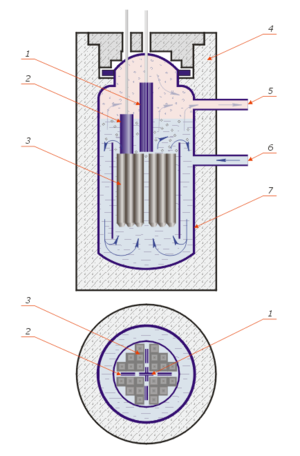
Un réacteur nucléaire est un ensemble de dispositifs comprenant du combustible nucléaire : le « cœur » du réacteur, dans lequel une réaction en chaîne peut être initiée, modérée et contrôlée par des agents humains et/ou par des systèmes automatiques, via des protocoles et des dispositifs de modération de la fission nucléaire et d'évacuation de la chaleur.